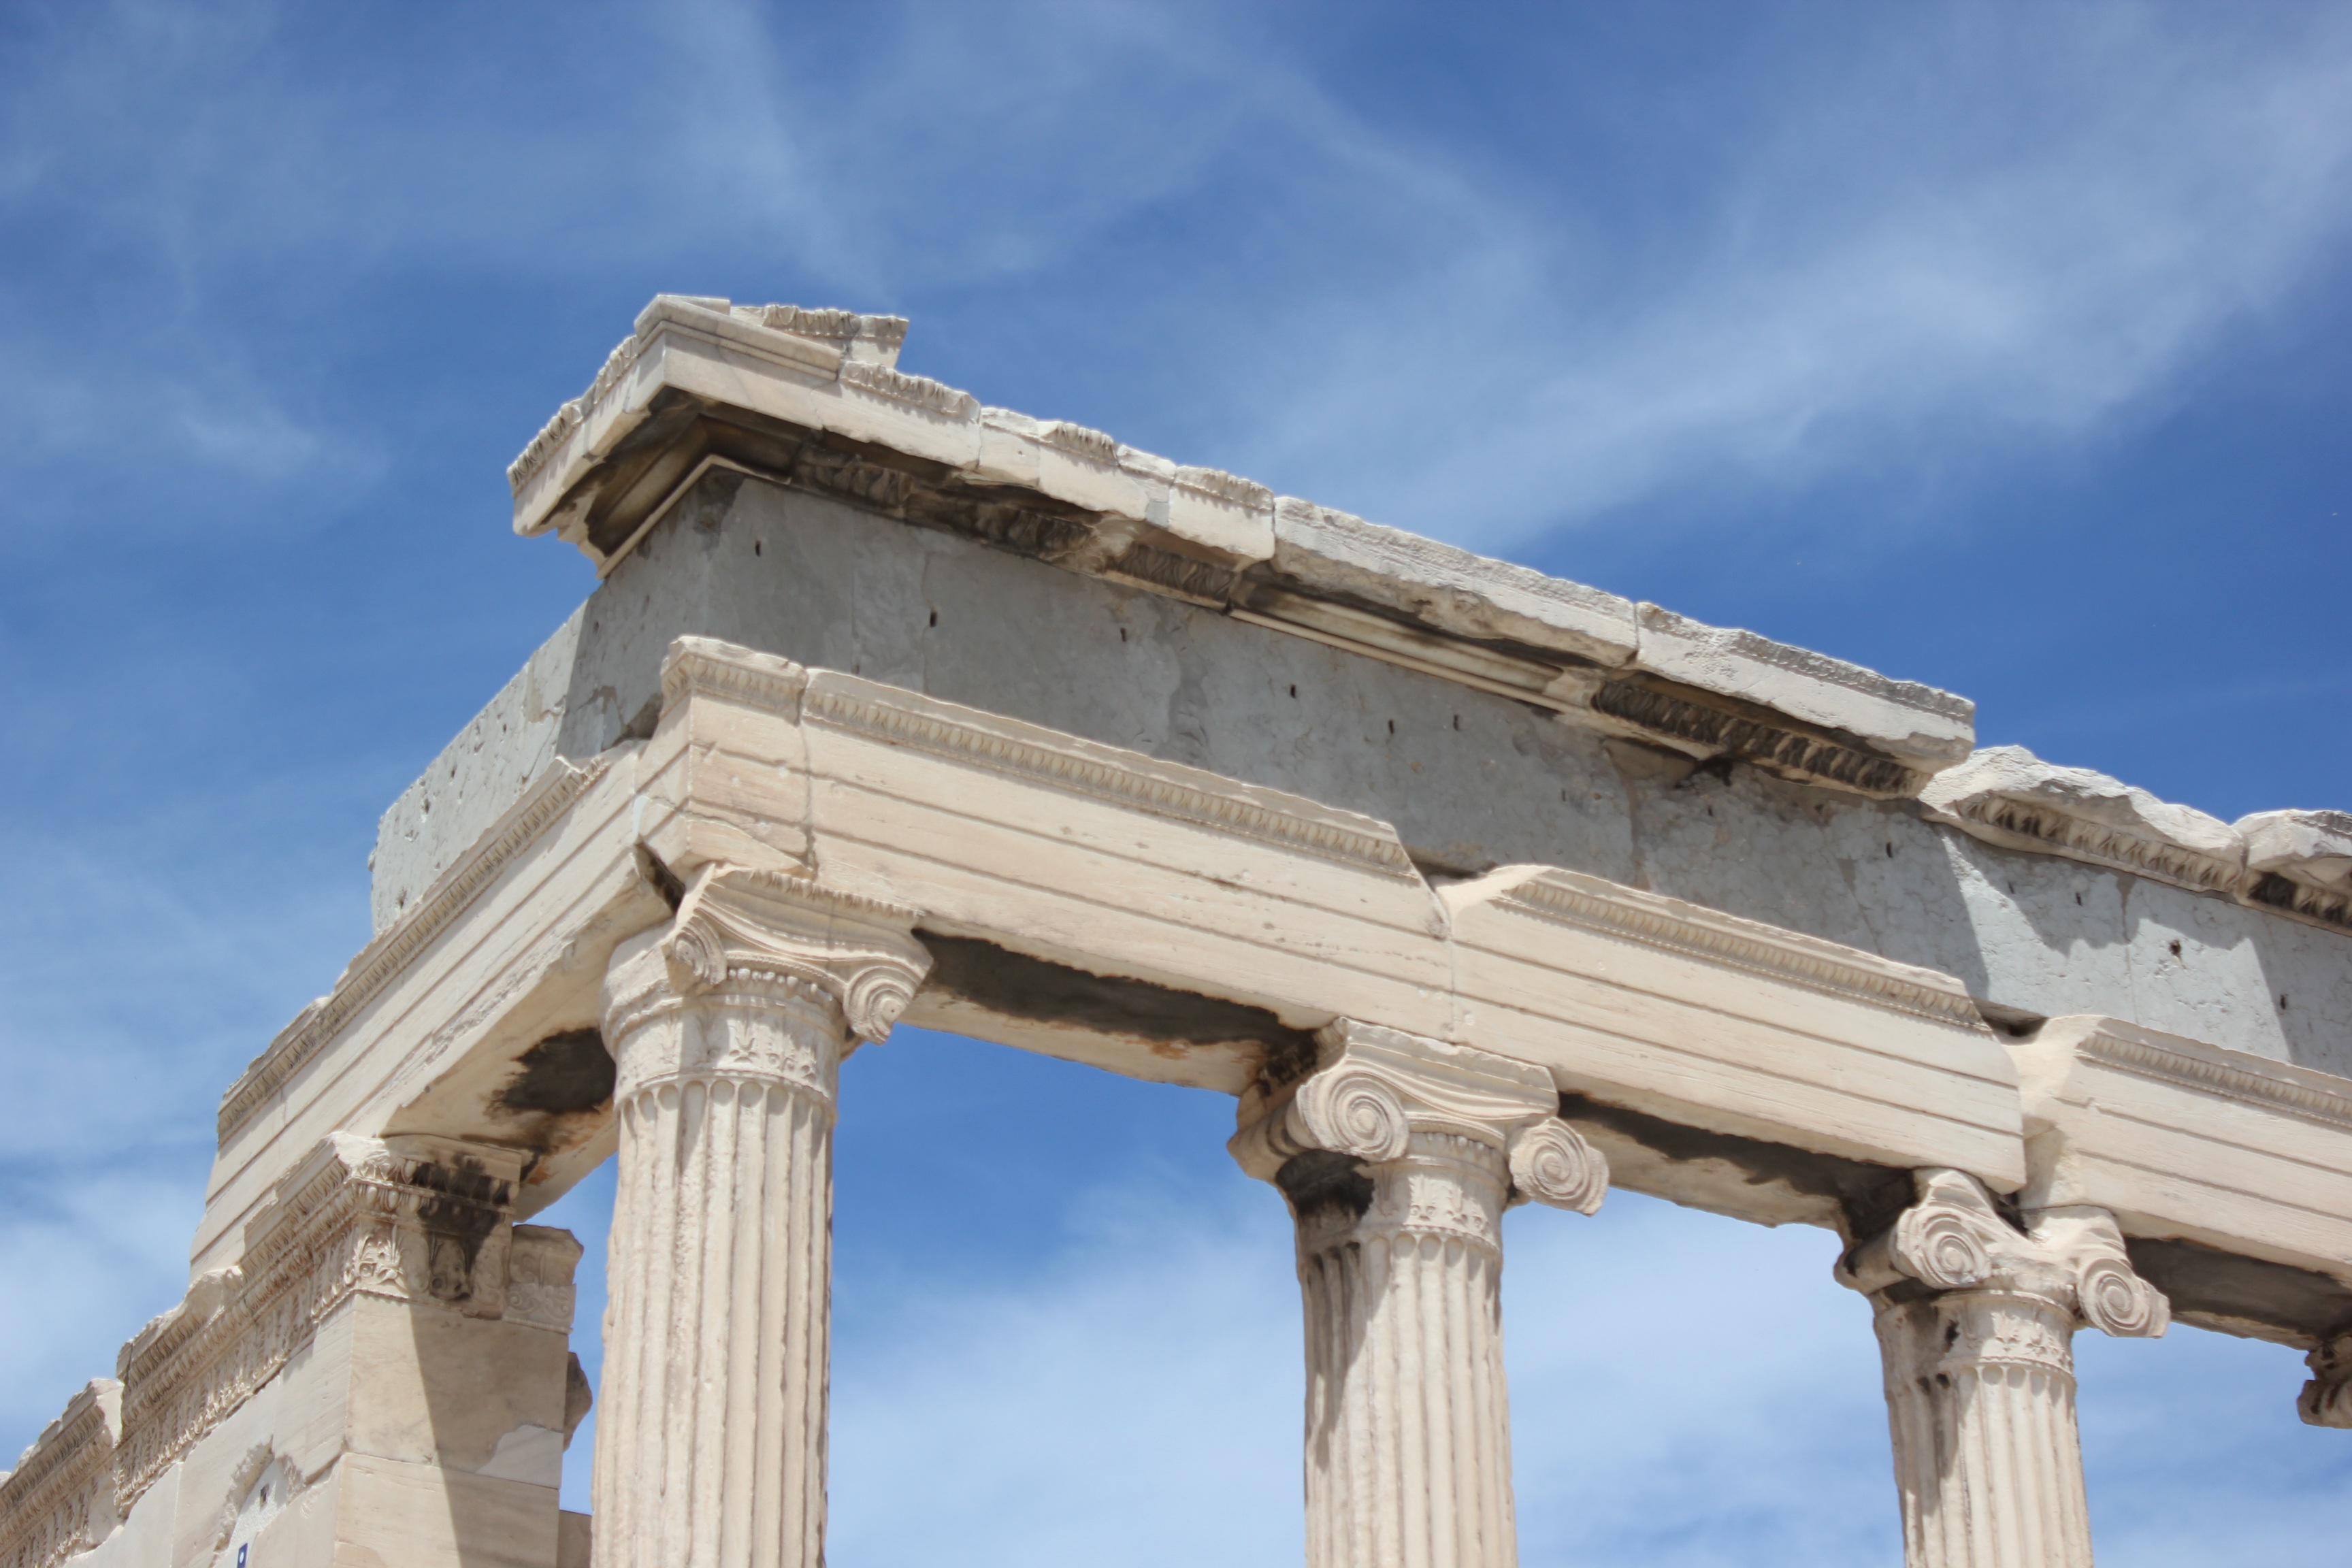
architecture, structure, roof, arch, column, landmark, facade, ruins, greece, athens, acropolis, parthenon, roman temple, ancient history, ancient roman architecture, ancient greek temple